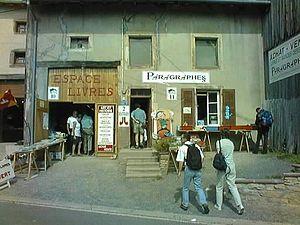
Une des maisons du village de Fontenoy-la-Joûte (Meurthe-et-Moselle, France). Un village transformé en boutiquier de livres d'occasion de toute sorte.
Fontenoy-la-Joûte est une commune française située dans le département de Meurthe-et-Moselle en région Grand Est. Depuis 1996, il est un des villages du livre en France.